Death Valley National Park

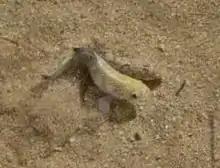
Death Valley pupfish spawning in Salt Creek

Habitat varies from salt pan at below sea level to the sub-alpine conditions found on the summit of Telescope Peak, which rises to . Vegetation zones include creosote bush, desert holly, and mesquite at the lower elevations and sage up through shadscale, blackbrush, Joshua tree, pinyon-juniper, to limber pine and bristlecone pine woodlands. The salt pan is devoid of vegetation, and the rest of the valley floor and lower slopes have sparse cover, although where water is available, an abundance of vegetation is usually present.